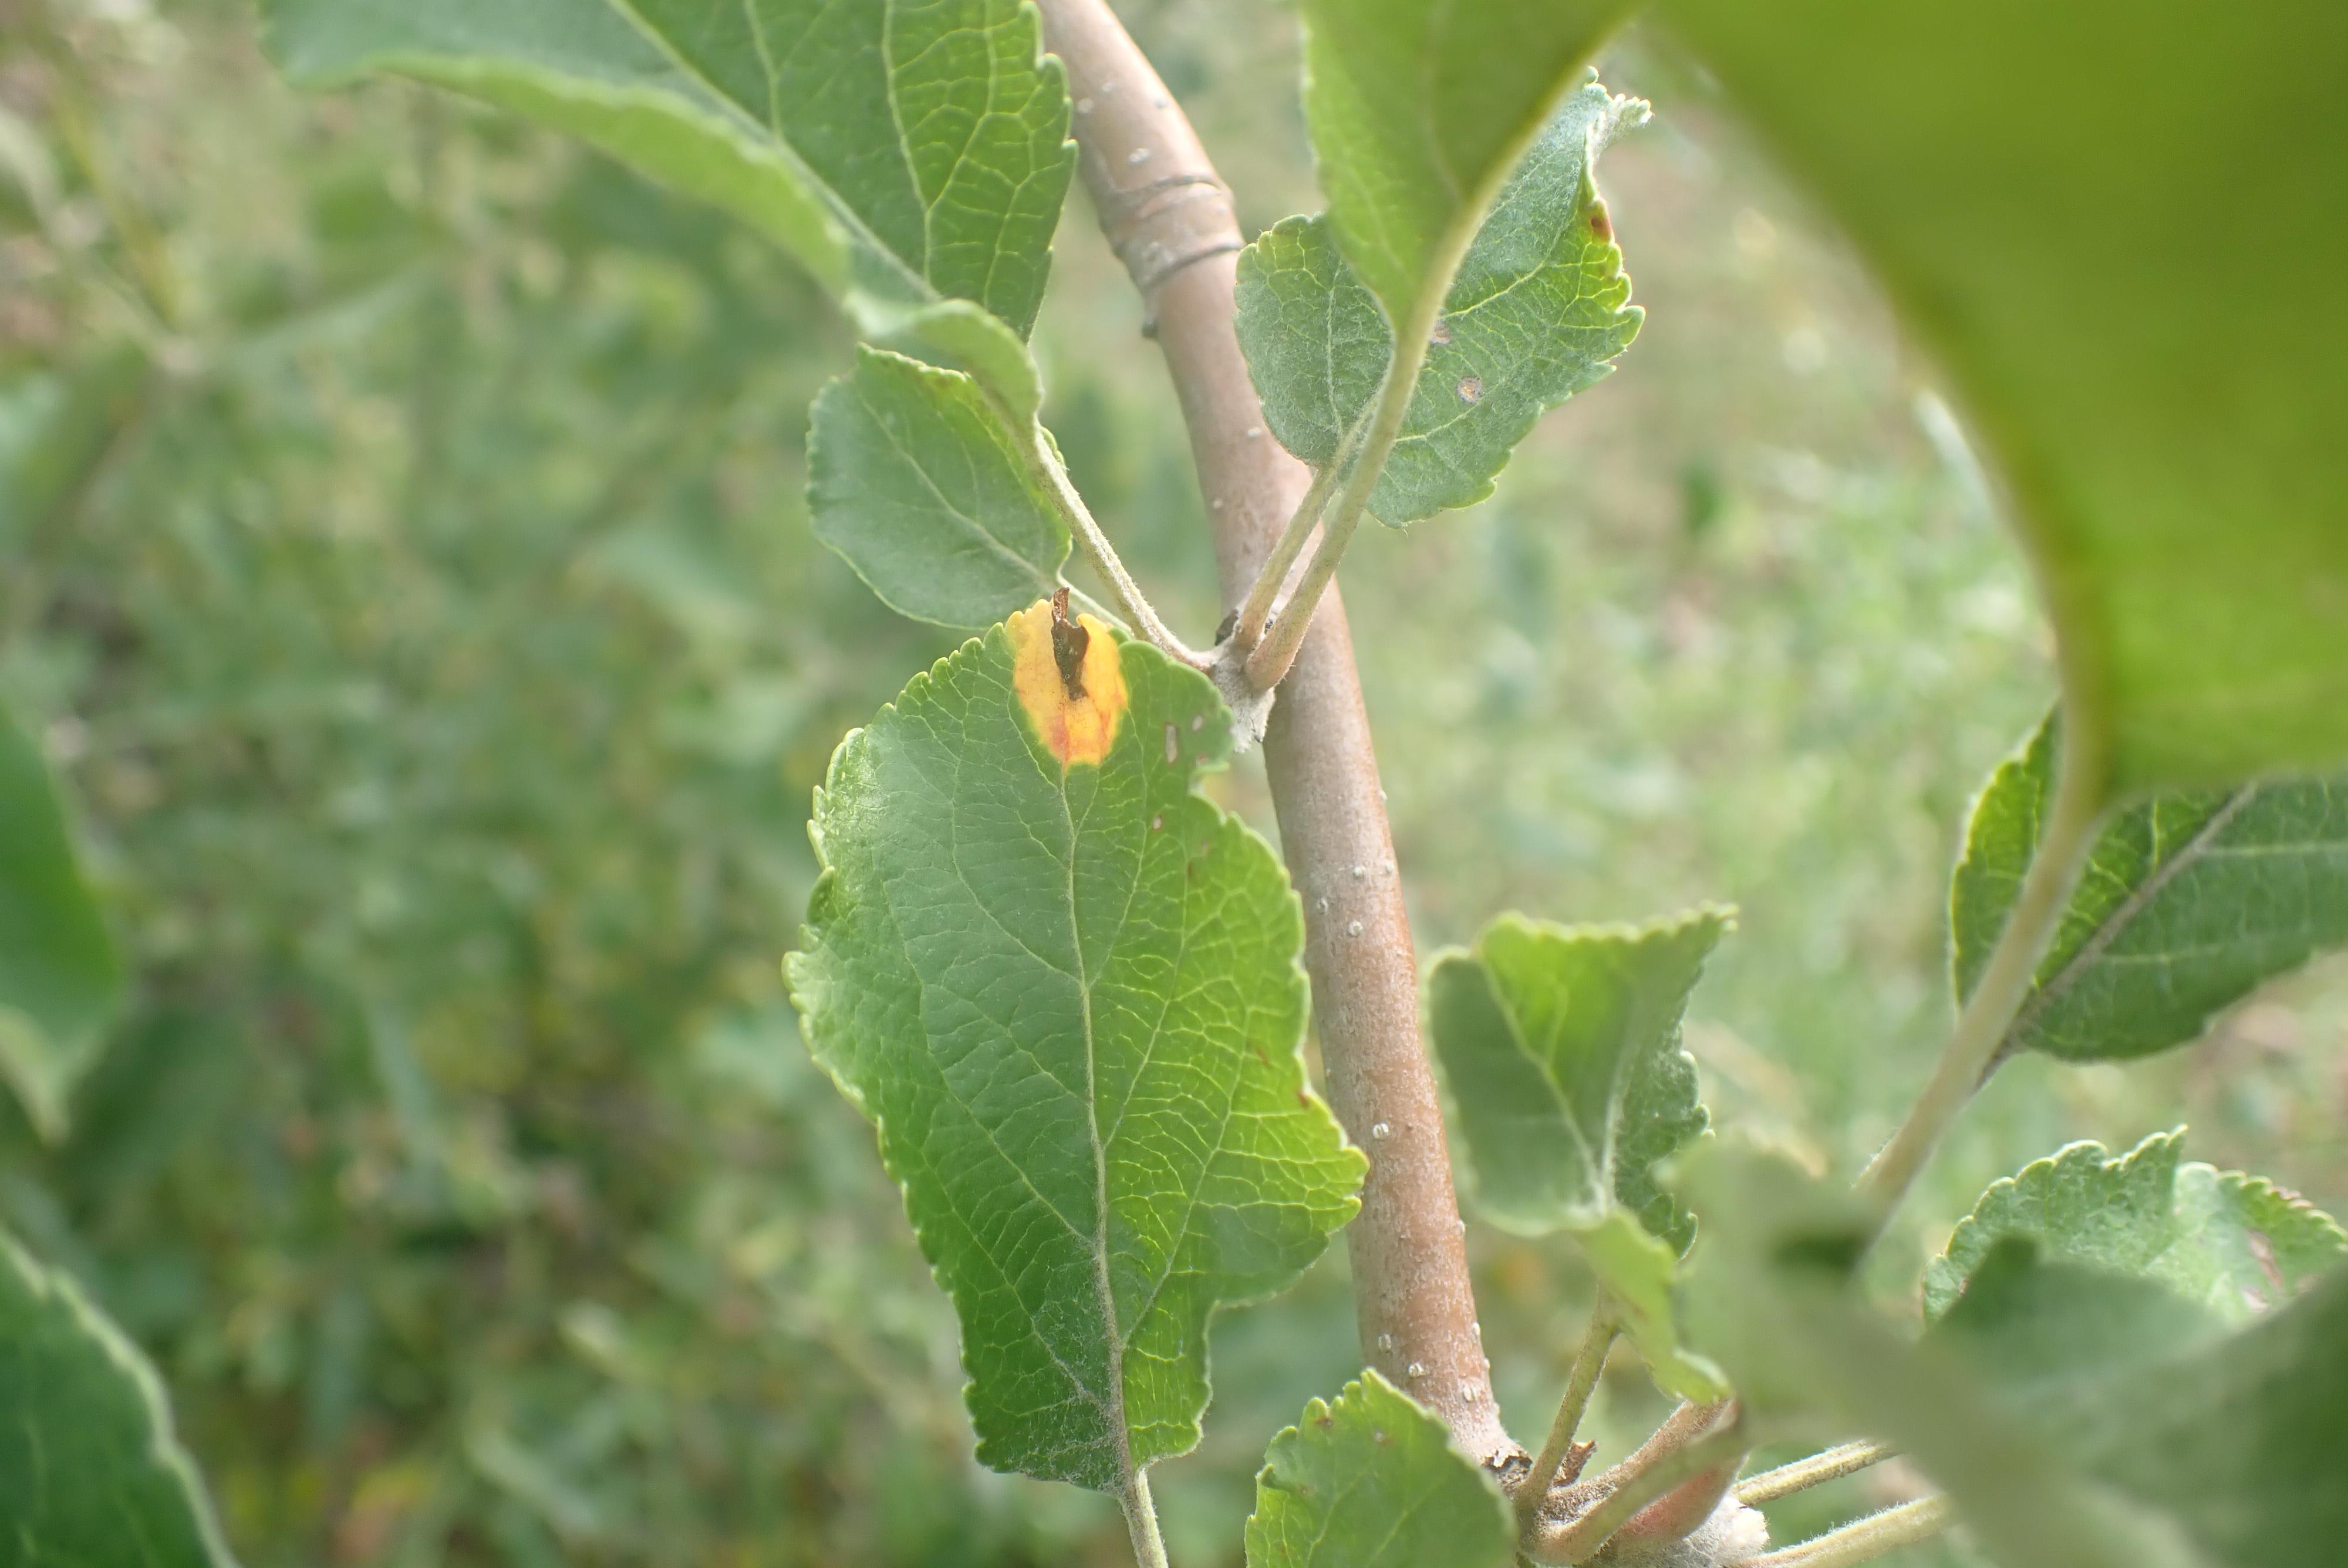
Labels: rust